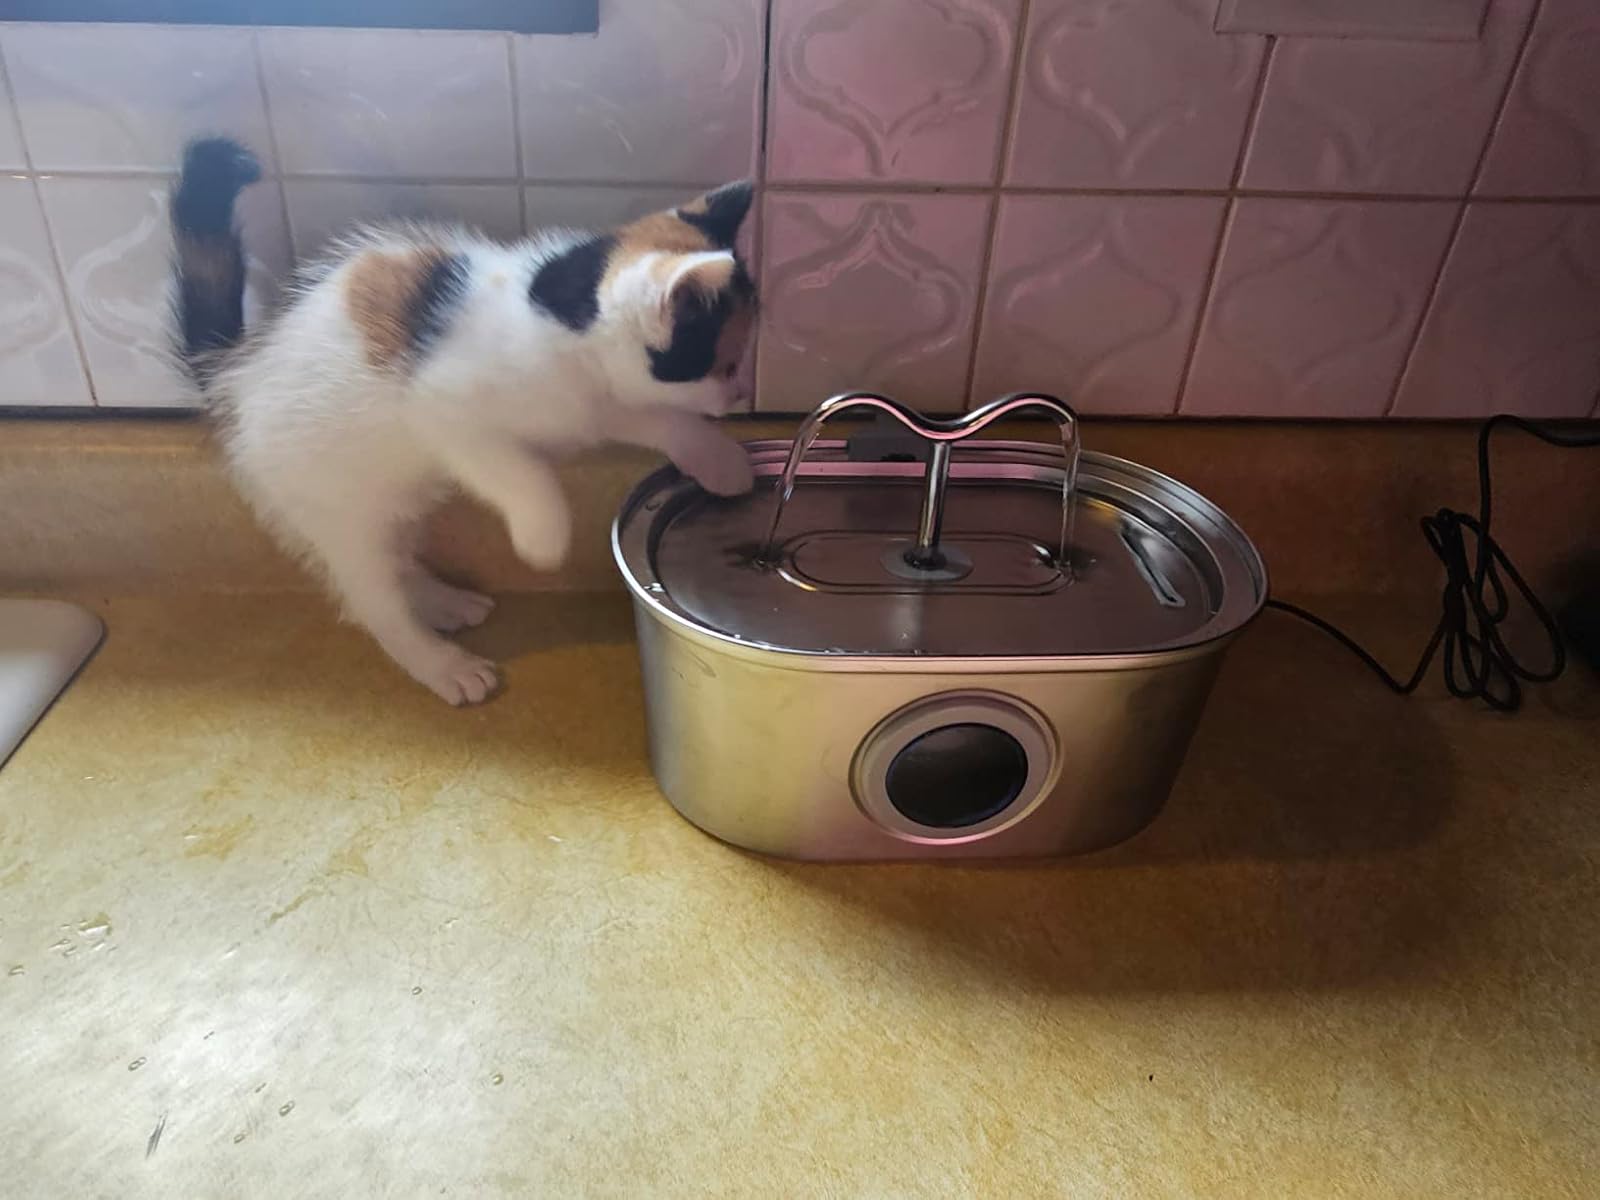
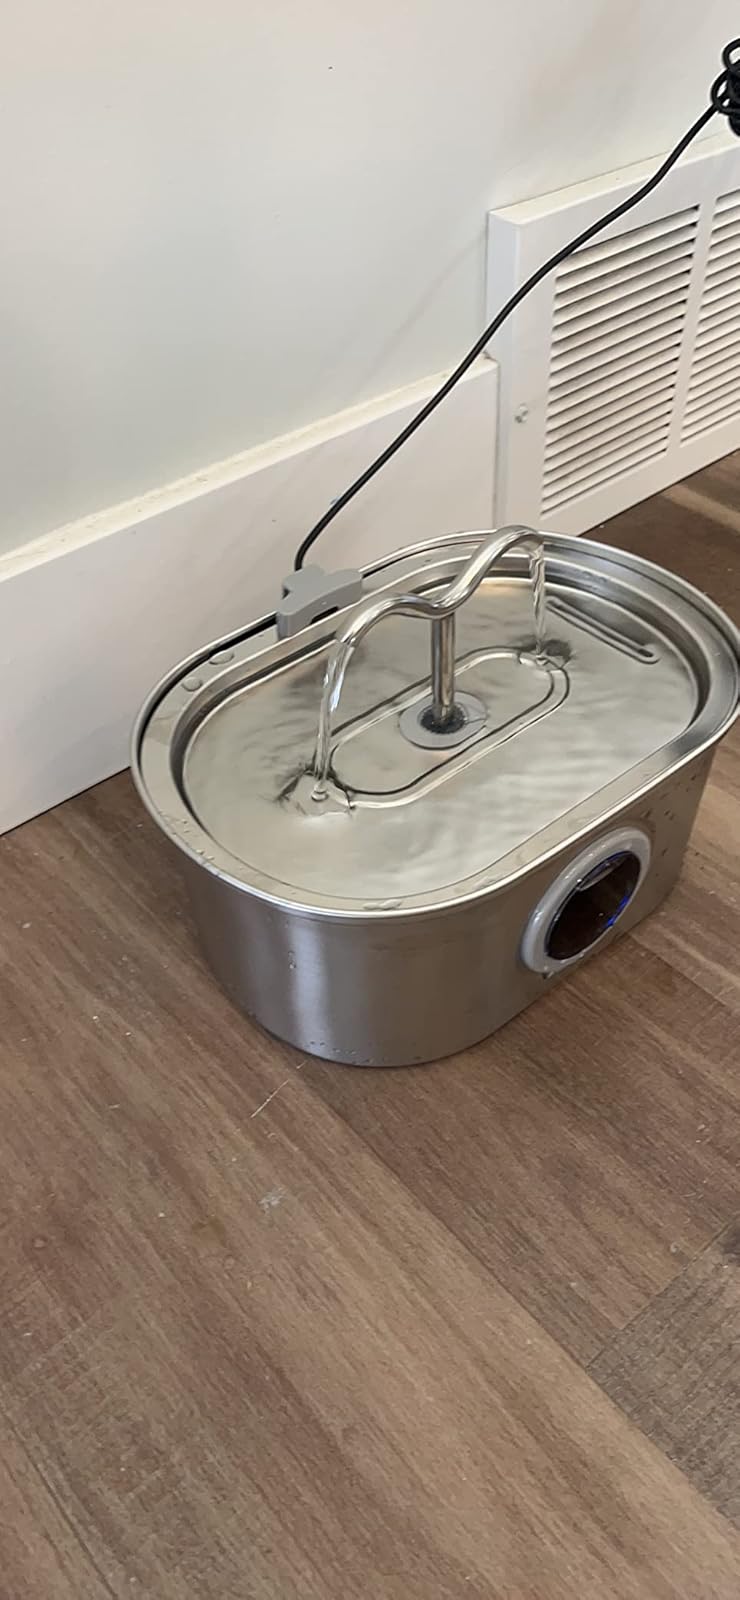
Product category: items_bowl
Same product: yes